Aqua World

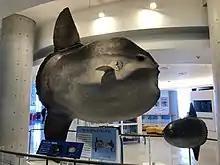
Mola alexandrini

The aquarium contains 60 tanks, with a total tank volume of . The largest tank contains 20,000 individuals of about 80 species. The shark tank contains five species of sharks, and includes a tunnel which lets visitors walk under the fish. The sunfish tank contains eight individual ocean sunfish. In particular, aquariums focusing on breeding the symbol mark "shark", and the number of species is 59 (as of April 2021), which is the largest in Japan. In the museum, the mounted ocean sunfish ("Mola alexandrini") (total length and a height of ) is the world's largest of its kind. There is a taxidermied basking shark (total length ) and the largest kids' corner in Japanese aquariums. The exhibition consists of eight zones with marketplaces and food courts by theme. With the basic theme of "Ibaraki Sea and Nature, World Sea and Global Environment," the exhibition will deepen your understanding of the global environment. It is the first aquarium in Japan to hold a penguin show.